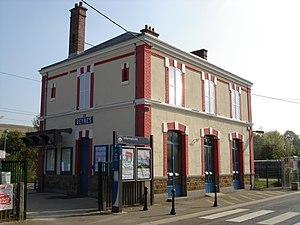
Gare de Beynes (78)
La gare de Beynes est une gare ferroviaire française de la ligne de Plaisir - Grignon à Épône - Mézières, située sur le territoire de la commune de Beynes, dans le département des Yvelines, en région Île-de-France.
Un certain nombre d'œuvres cinématographiques et télévisuelles ont été tournés dans le département des Yvelines.
Beynes est une commune française située dans le département des Yvelines, en région Île-de-France.